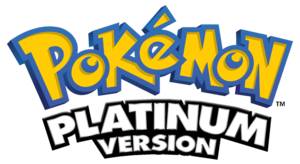
Pokémon Platinum
Spillets engelske logo.
"Pokémon Platinum Version er et rollespil udviklet af Game Freak, udgivet af The Pokémon Company, og distribueret af Nintendo til Nintendo DS. Det er en opdateret udgave af Pokémon Diamond og Pearl og er en del af Pokemon-spilseriens fjerde generation. Det blev oprindeligt udgivet i Japan den 13. september 2008, i Nordamerika den 22. marts 2009, i Australien den 14. maj 2009 og i Europa den 22. maj 2009. Udviklerne lavede Platinum med den hensigt at leve en bedre udgave af Diamond og Pearl, som de kaldte de ""ultimative"" Pokémon-titler.